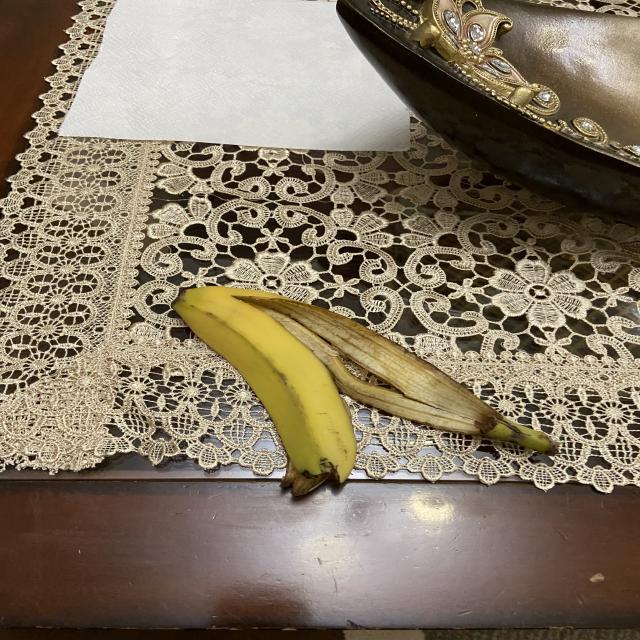
Label: bananas